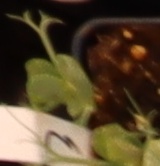
Label: Field Pea